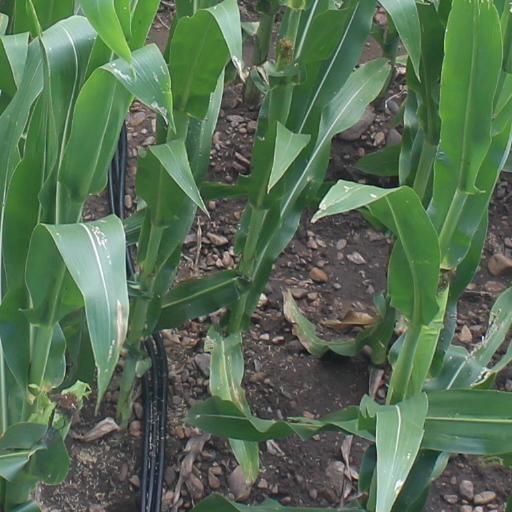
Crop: maize; corn